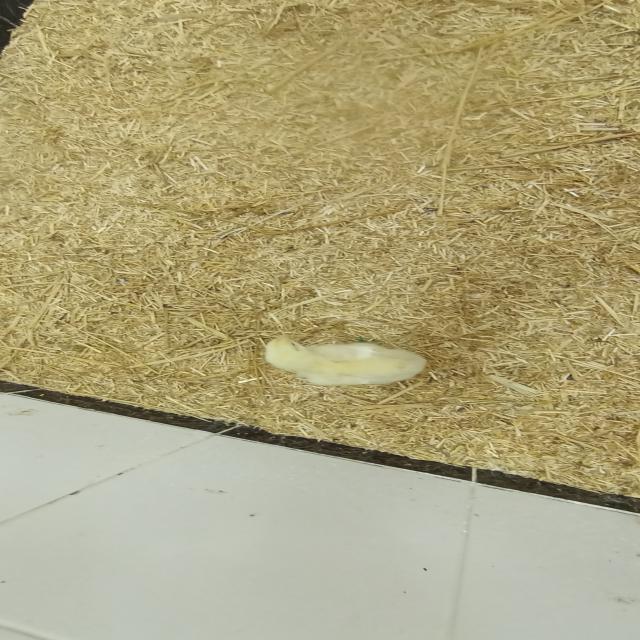
Weight: 227 g